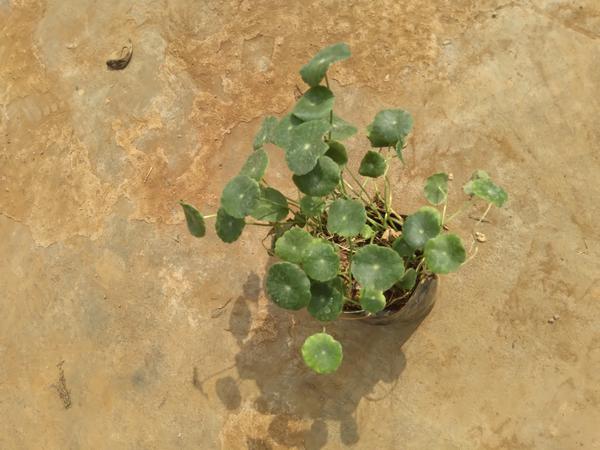
Plant: Brahmi